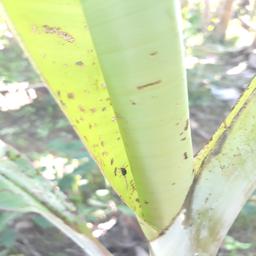
Label: BANANA APHIDS